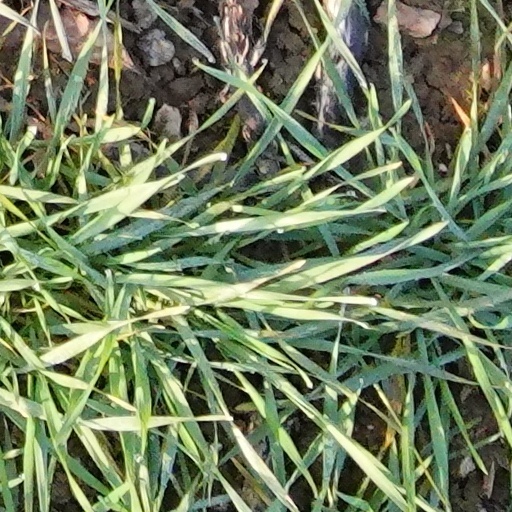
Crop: wheat